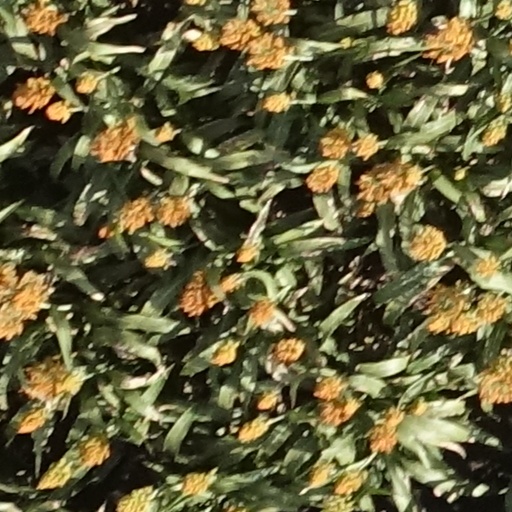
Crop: sorghum